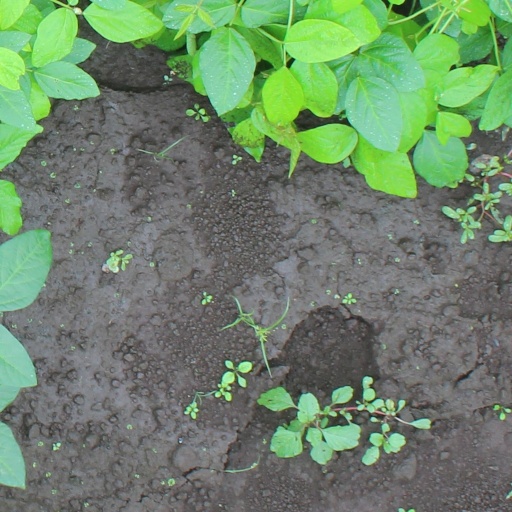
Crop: soybean